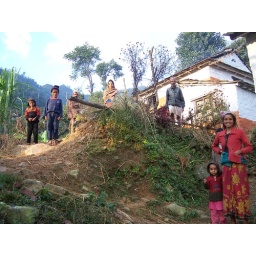
These villages live an hour up a hill and a further hour by bus from Pokara in West Nepal.